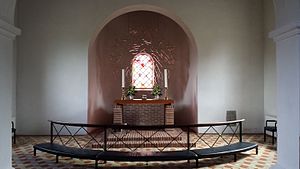
Essenbæk Kirke / Restaureringer / 1986
Kor og apsis, med altertavlerosen bagest.
Kor, inkl. alter og altertavle.
Essenbæk Kirke i Assentoft er sognekirken i Essenbæk Sogn i Randers Søndre Provsti i Århus Stift.